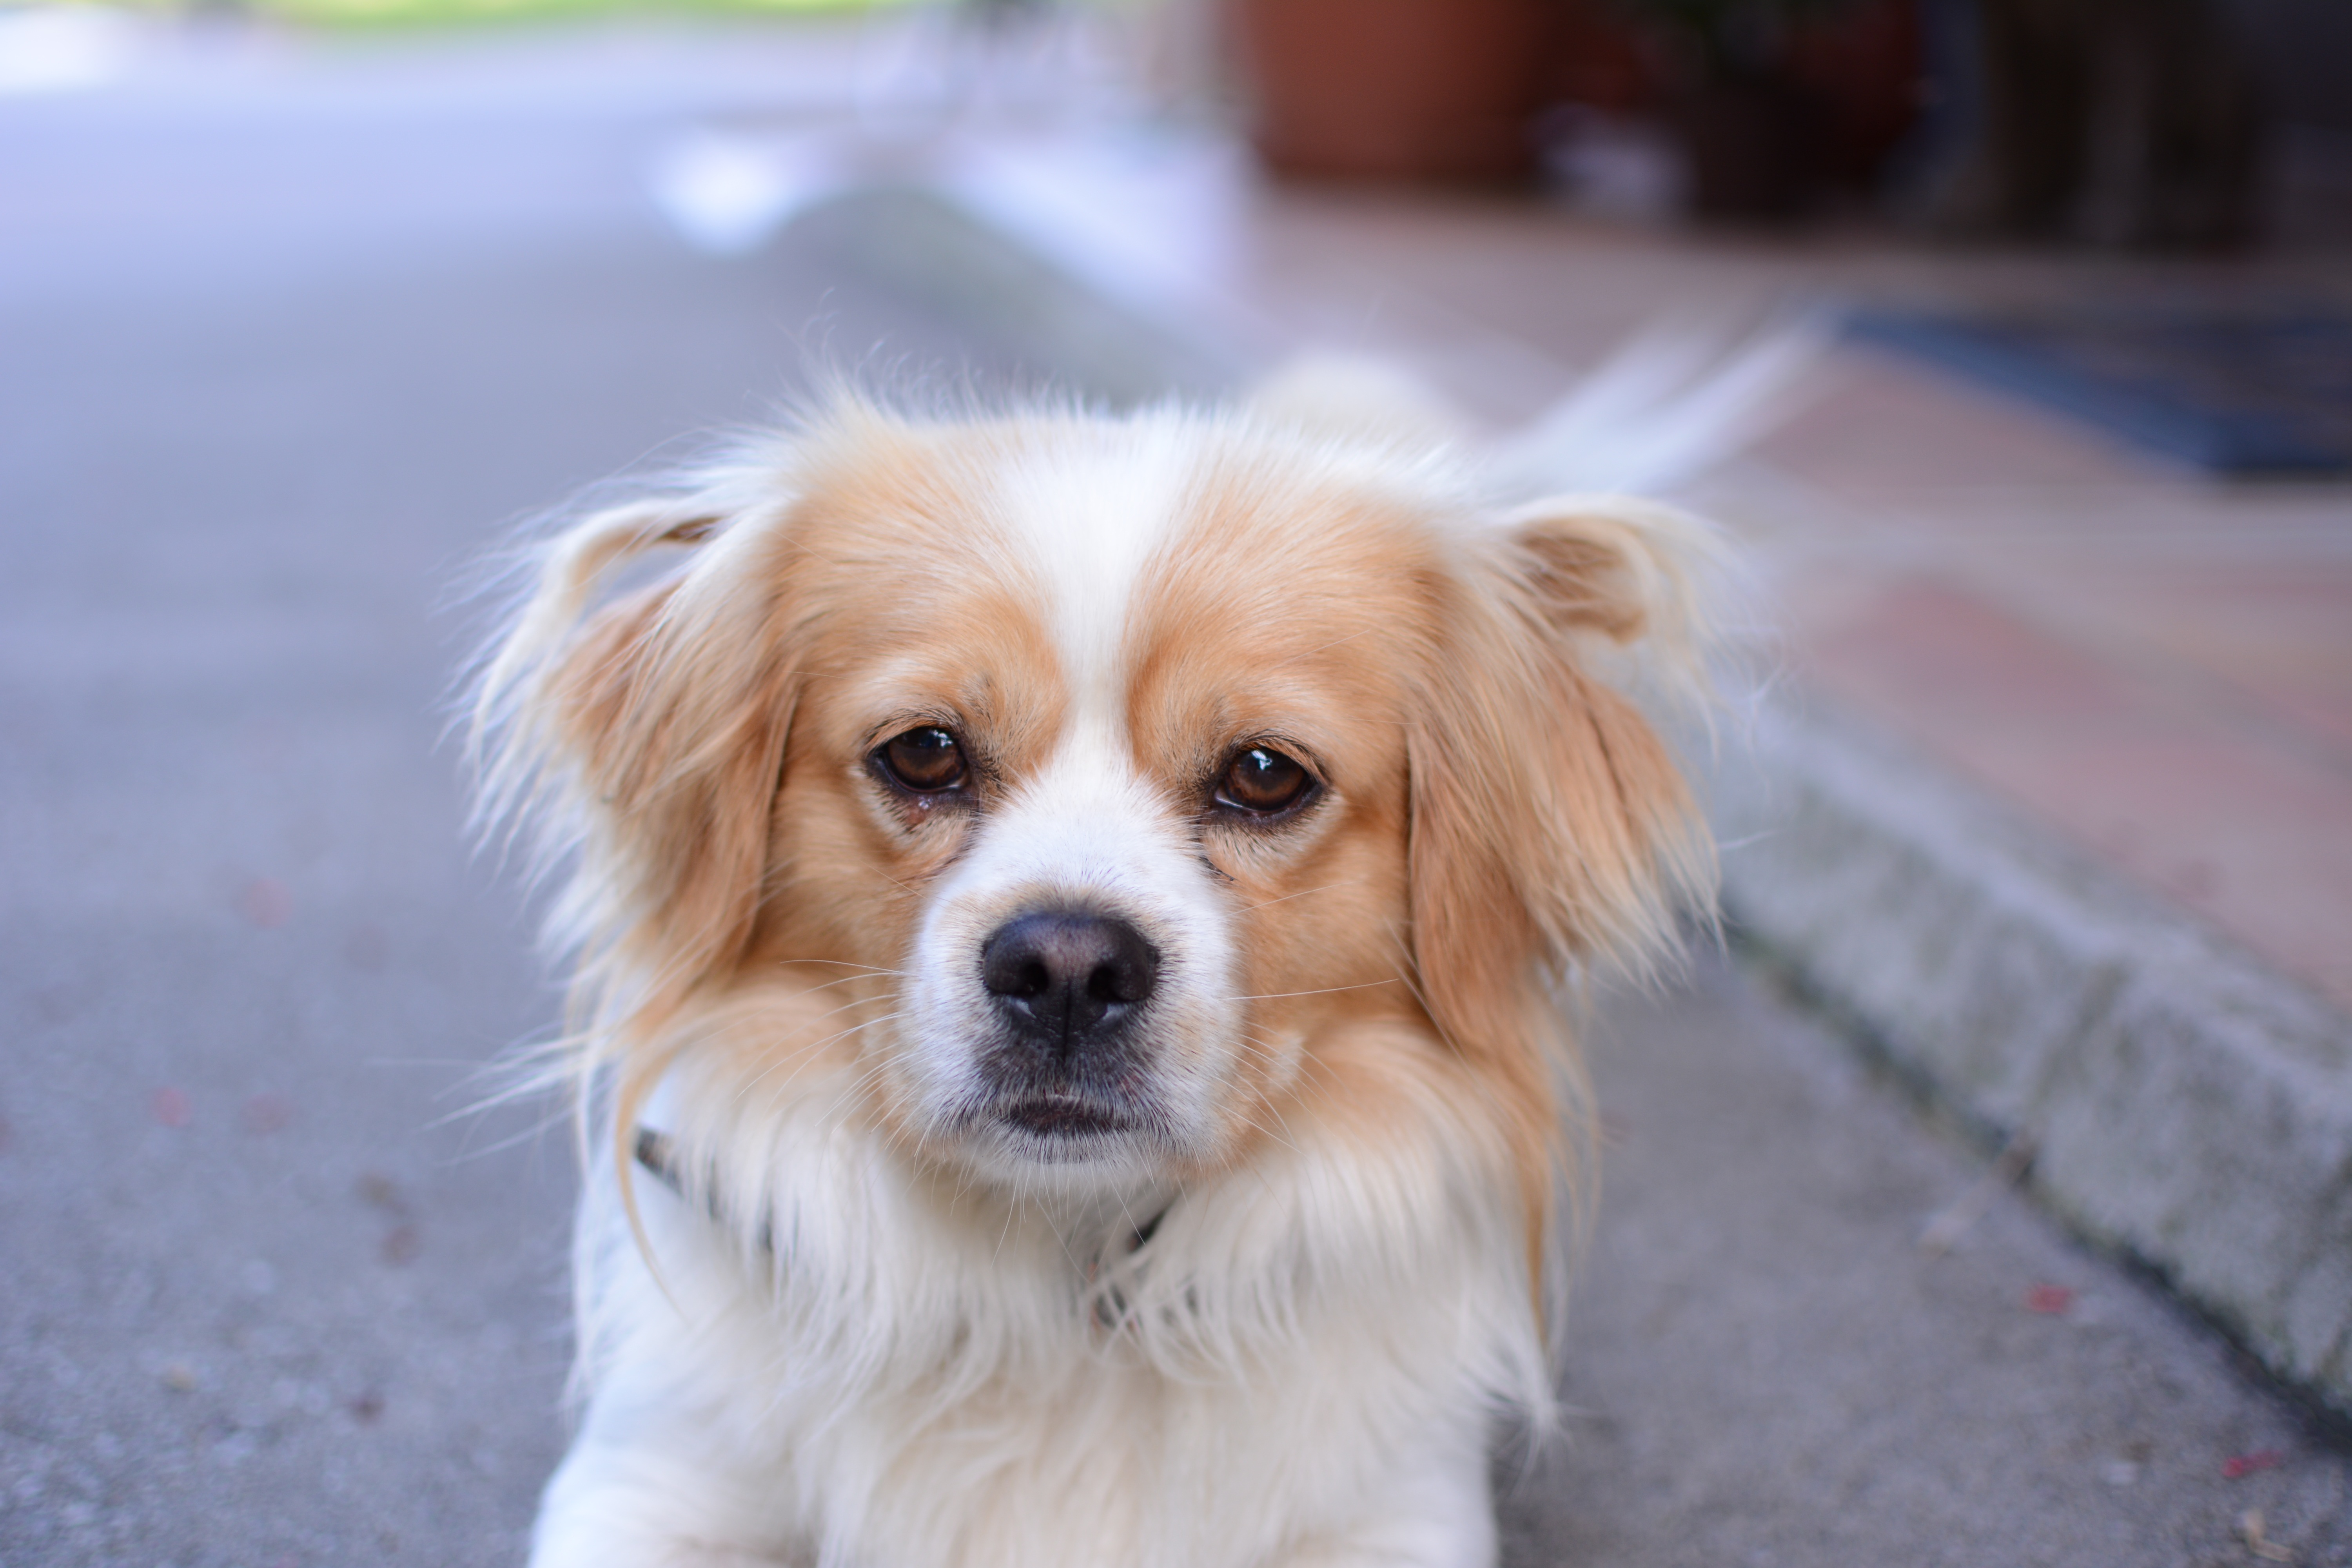
hair, puppy, dog, animal, pet, portrait, chinese, small, mammal, spaniel, furry, little, vertebrate, papillon, dog breed, doggy, pekingese, dog like mammal, dog breed group, kooikerhondje, tibetan spaniel, phalene